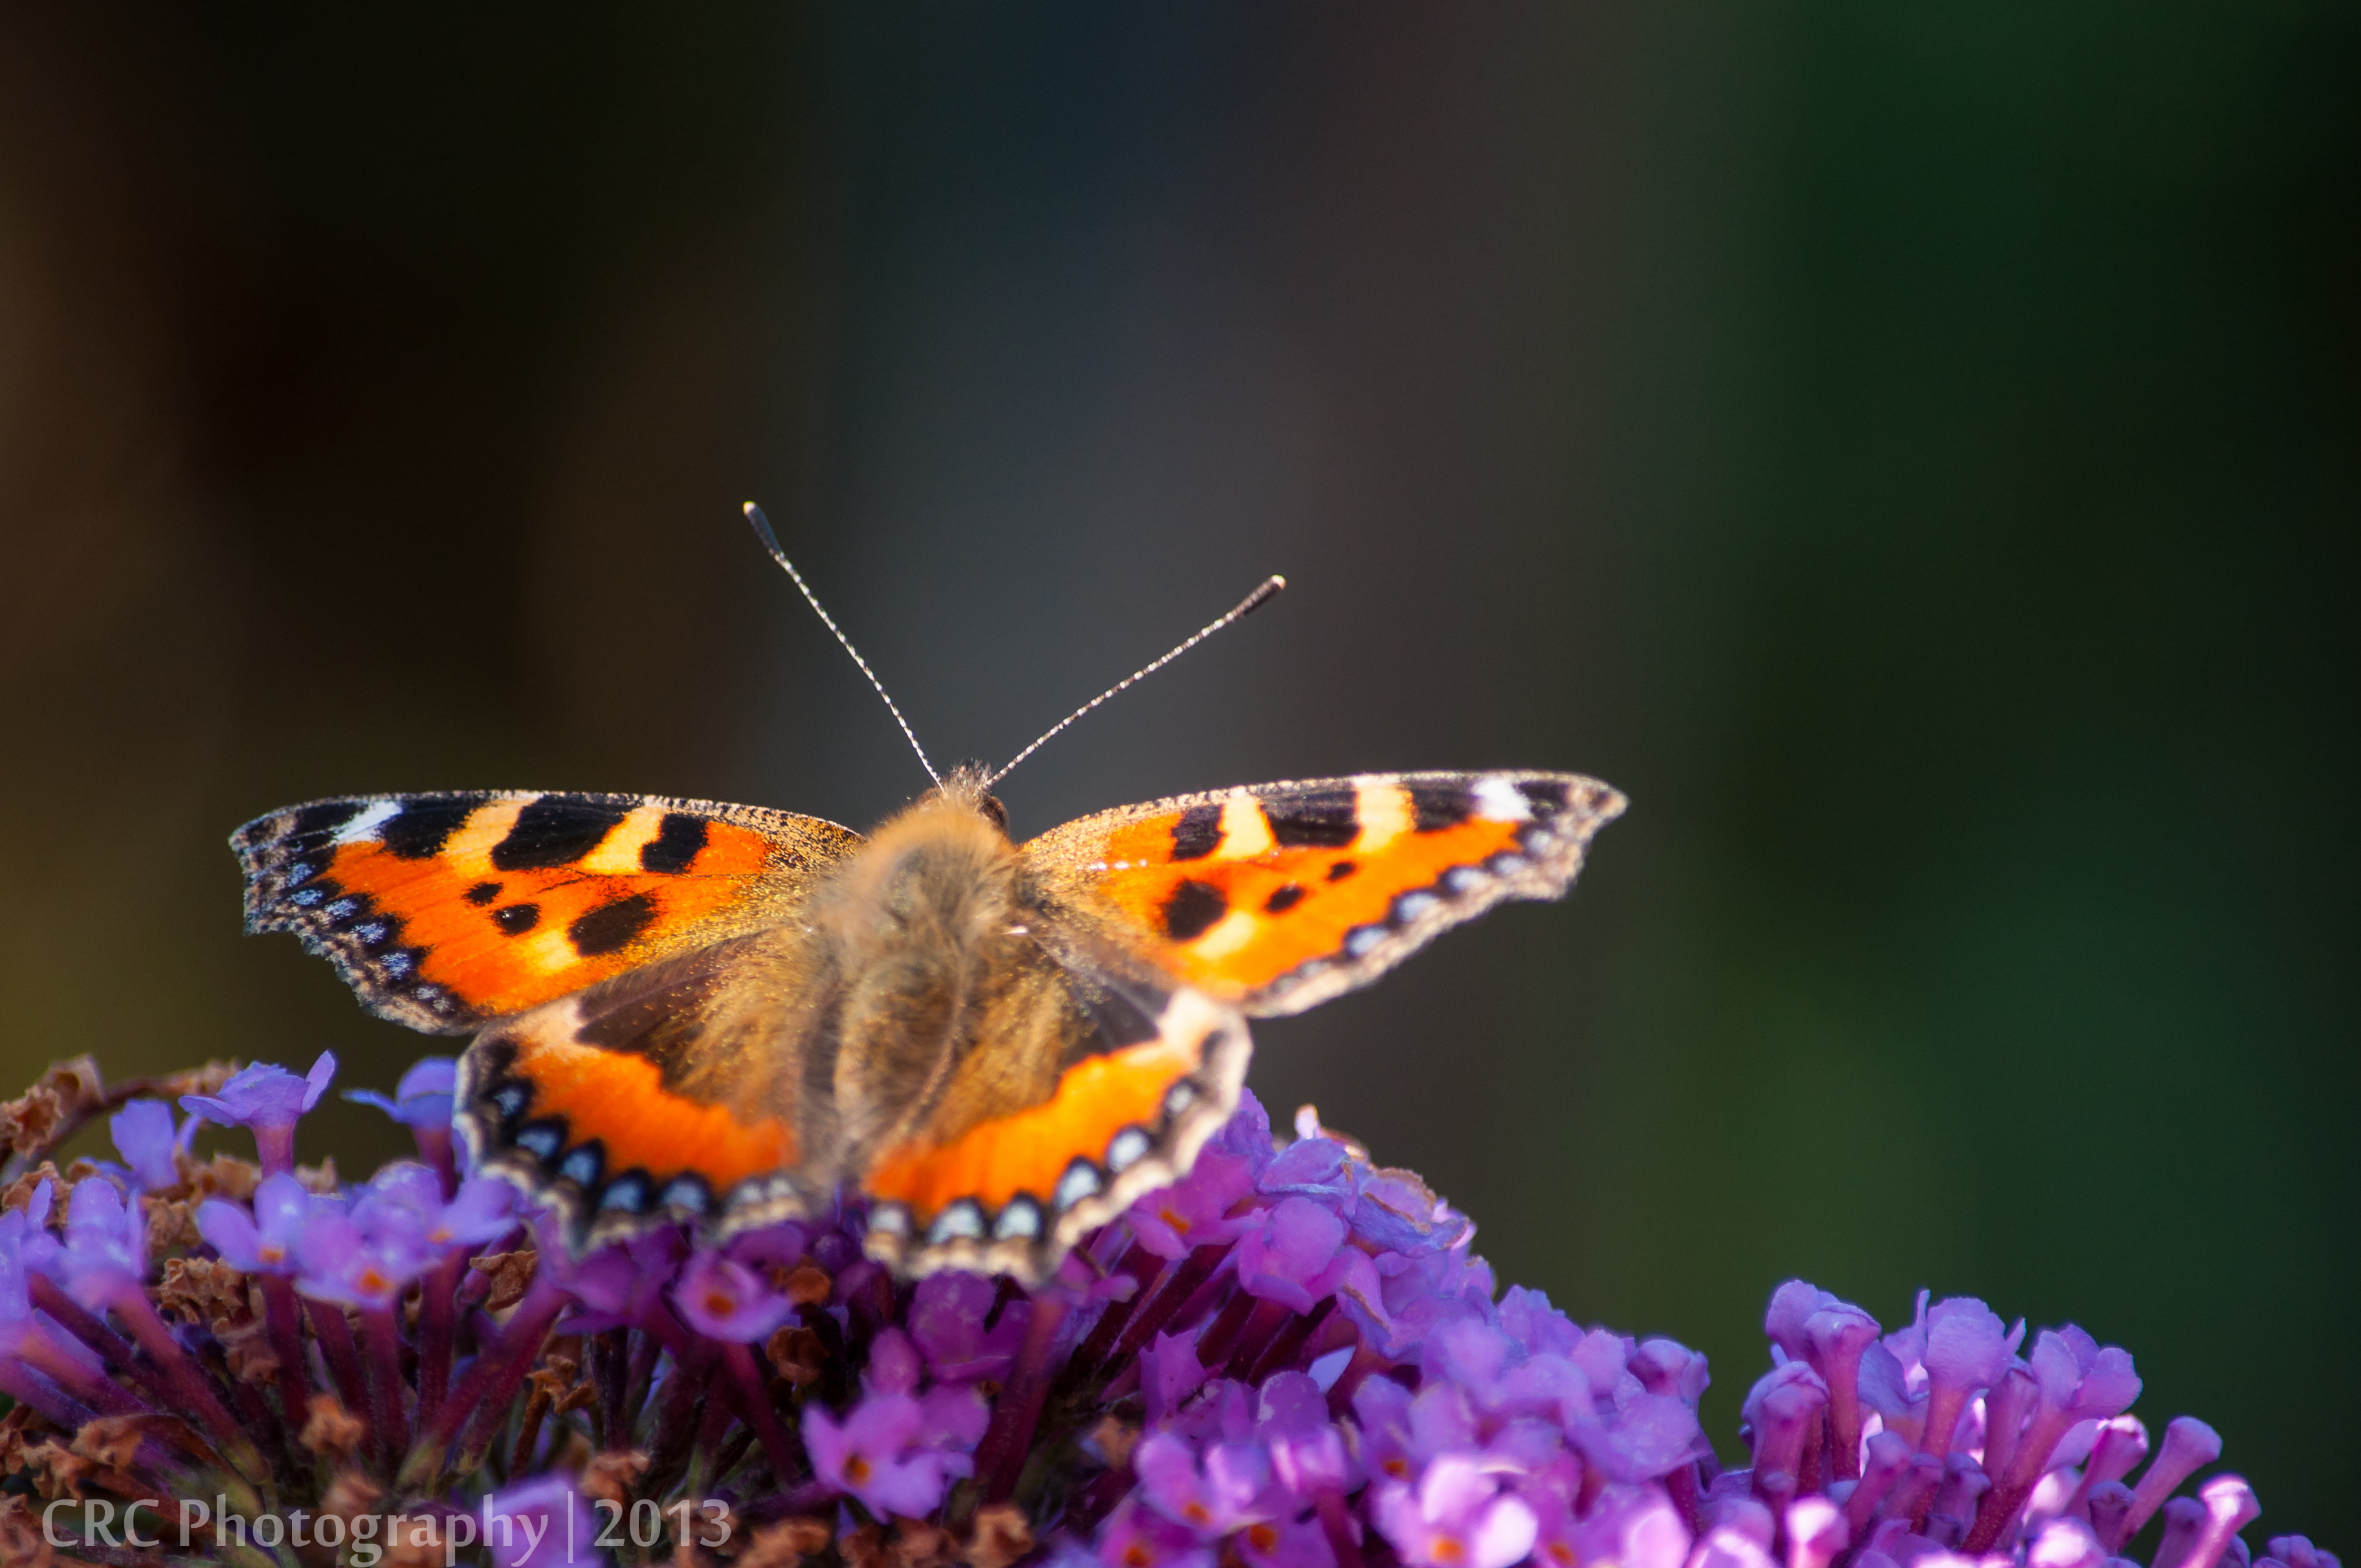
nature, photography, flower, color, insect, butterfly, garden, flora, fauna, invertebrate, flowers, close up, colour, wings, insects, tortoiseshell, nectar, macro photography, organism, arthropod, pollinator, moths and butterflies, lycaenid